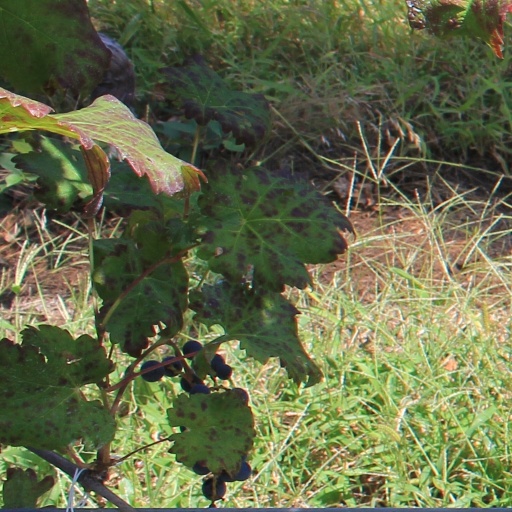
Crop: grape